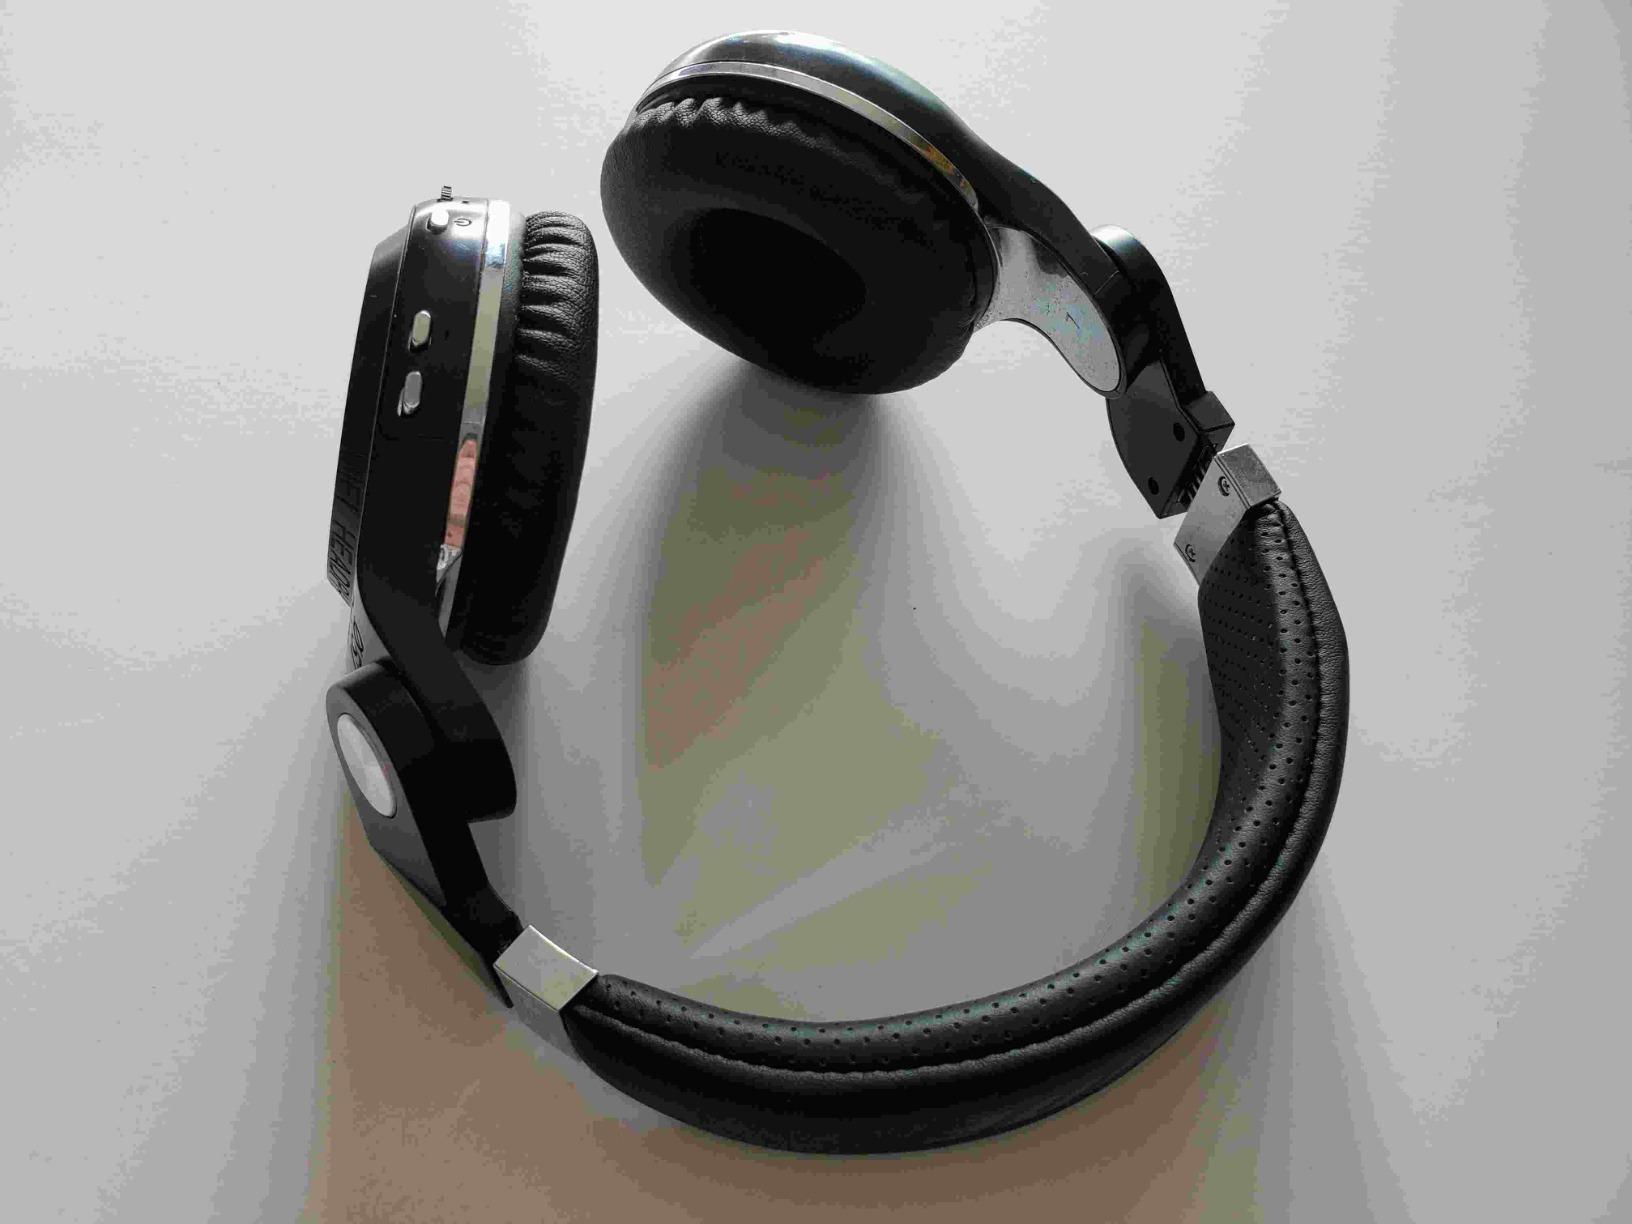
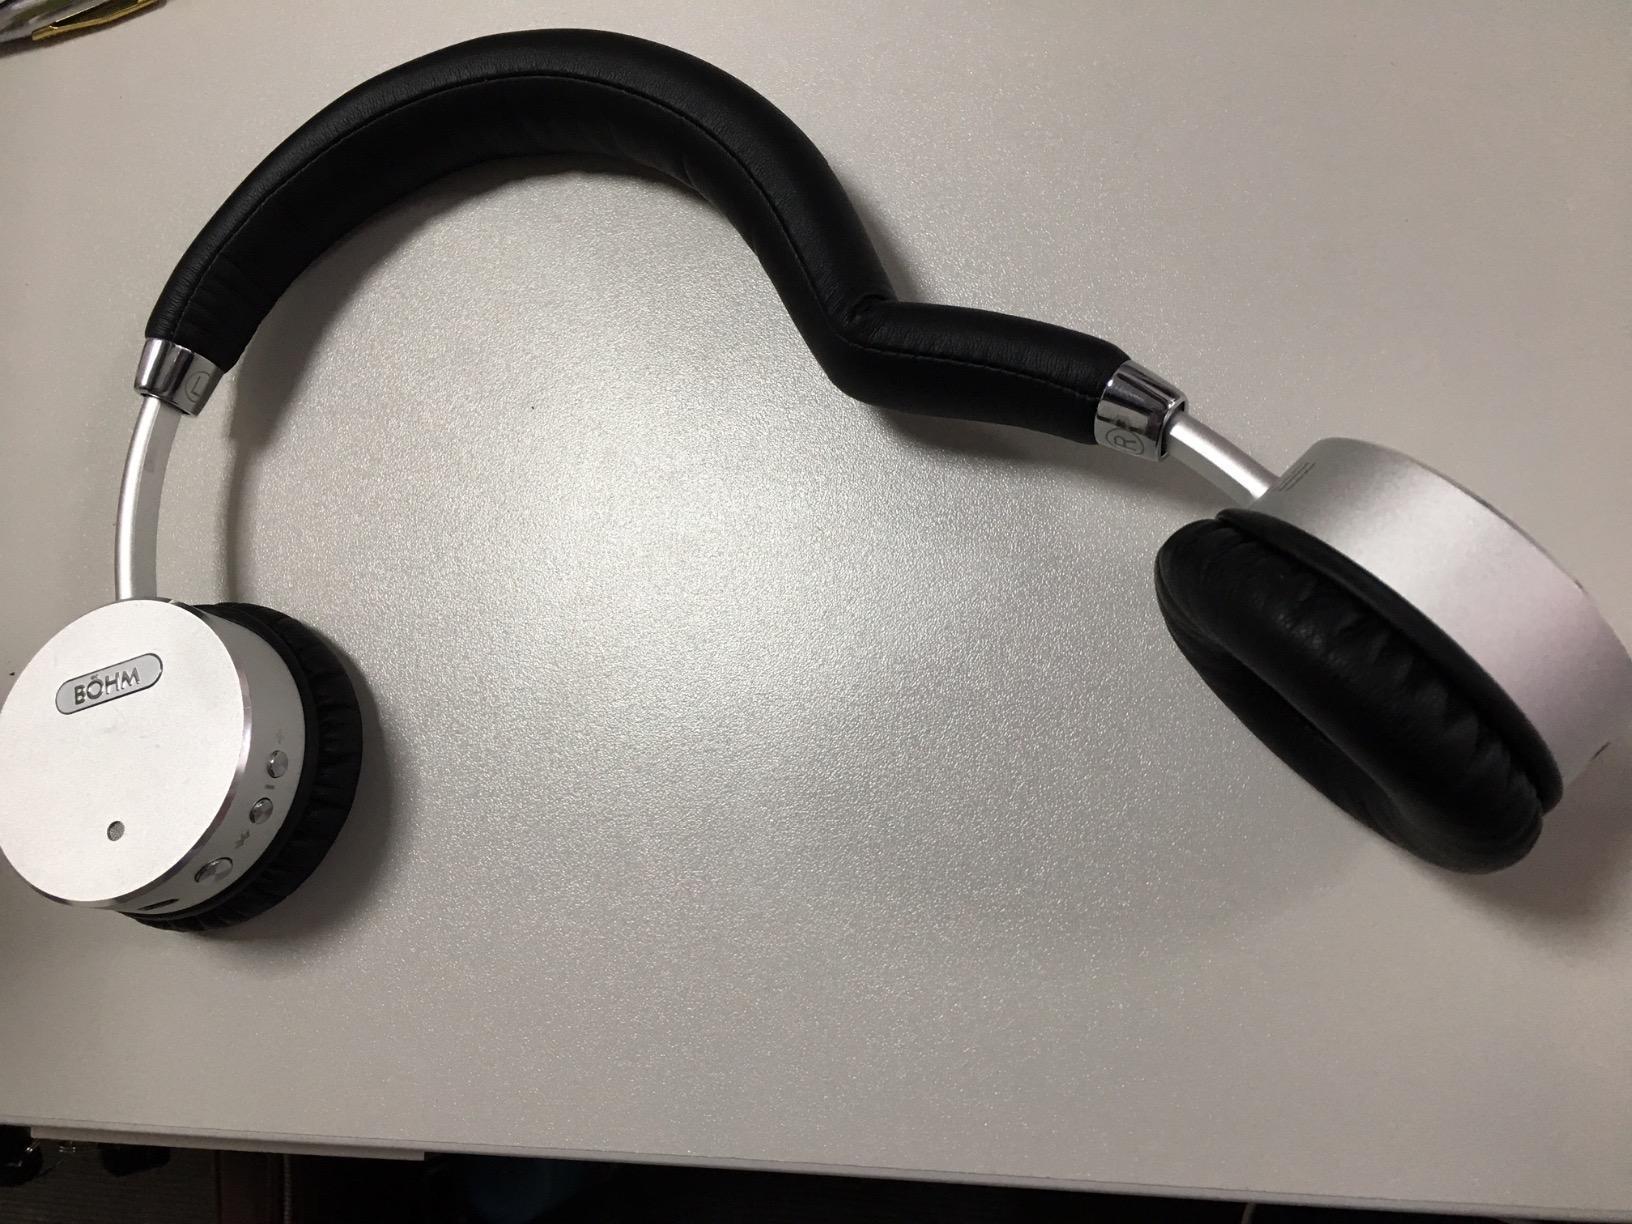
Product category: headphones
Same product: no